Peckover House and Garden

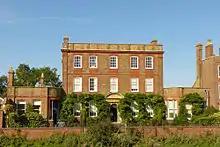
Peckover House, Wisbech

Peckover House & Garden is a National Trust property located in North Brink, Wisbech, Isle of Ely, Cambridgeshire, England.